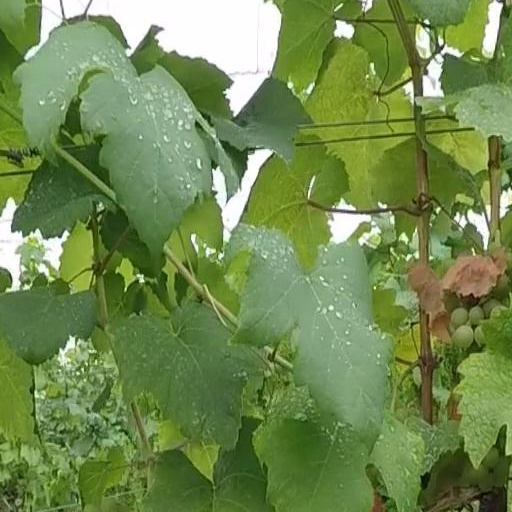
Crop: grape